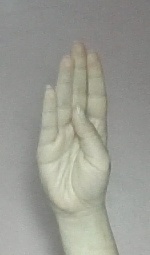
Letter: kaaf